Henrik Pontoppidan

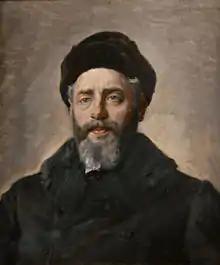
Portrait of Pontoppidan by Michael Ancher (1908)

As a stylist Pontoppidan has been described a born naturalist. His language looks plain, simple and easy but is often loaded with symbols and secret hints, hidden irony and “objective” descriptions. He often revised previous works, simplifying them but also changing their plot or sharpening their attitude.